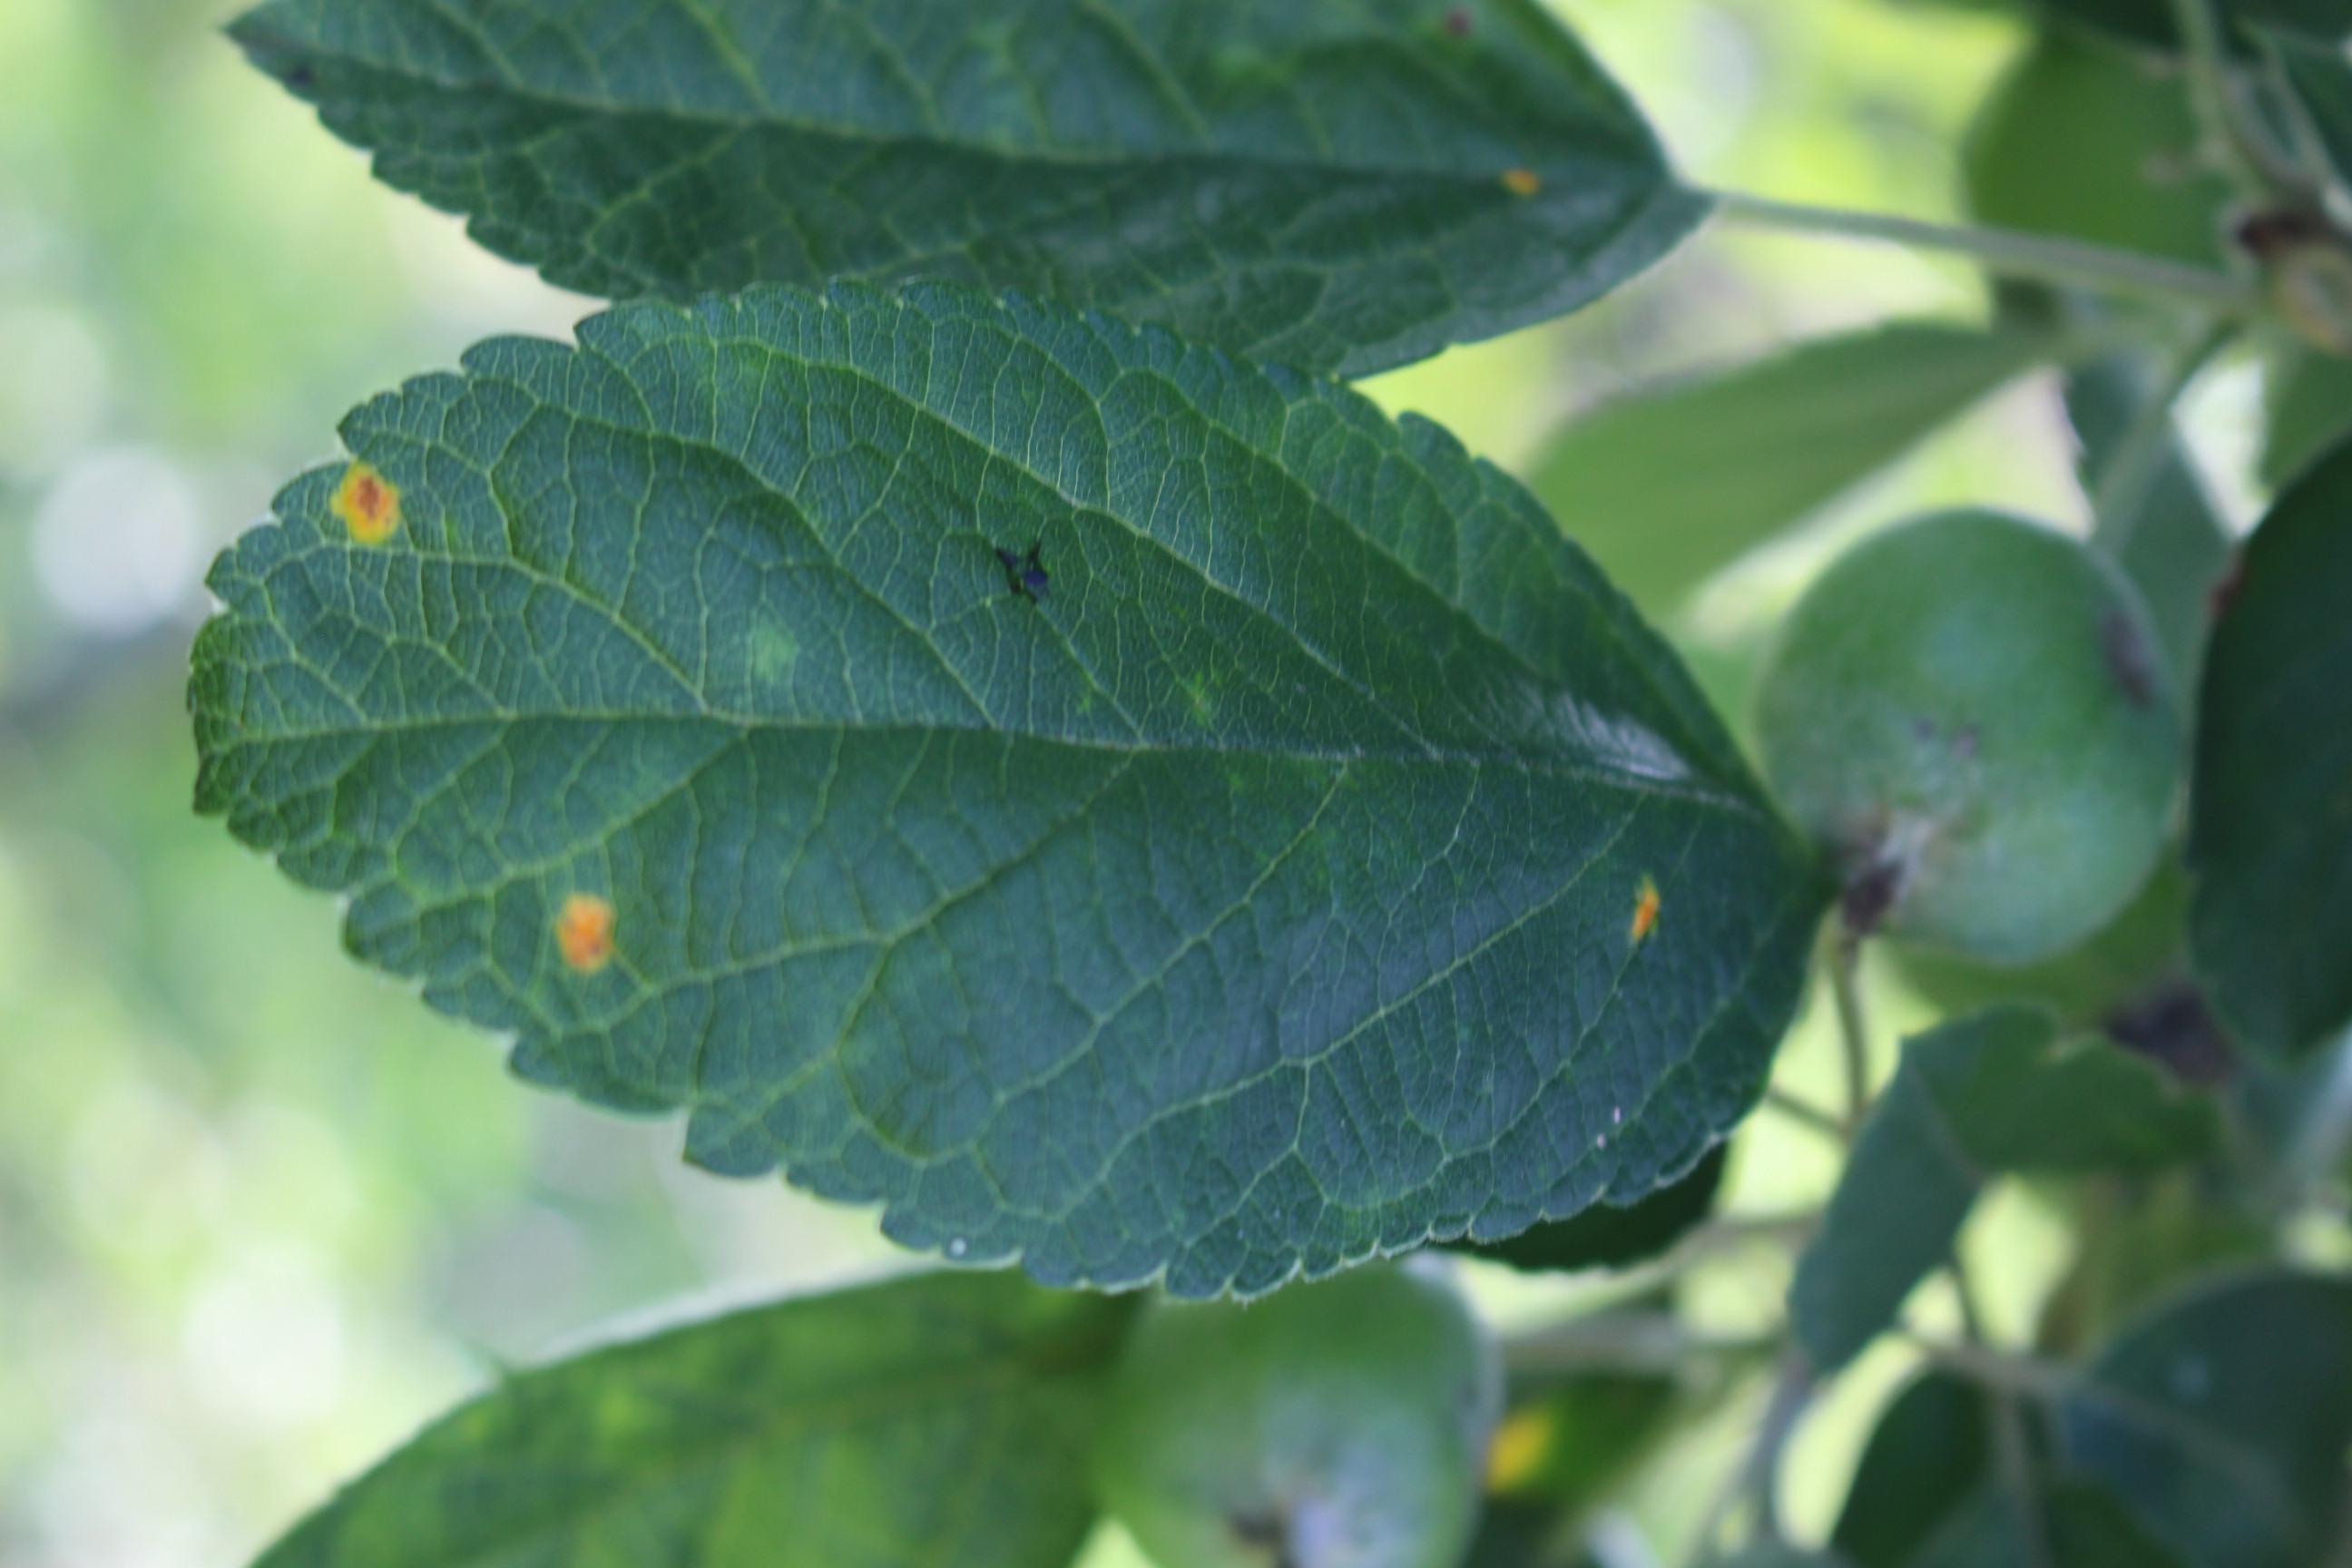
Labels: rust